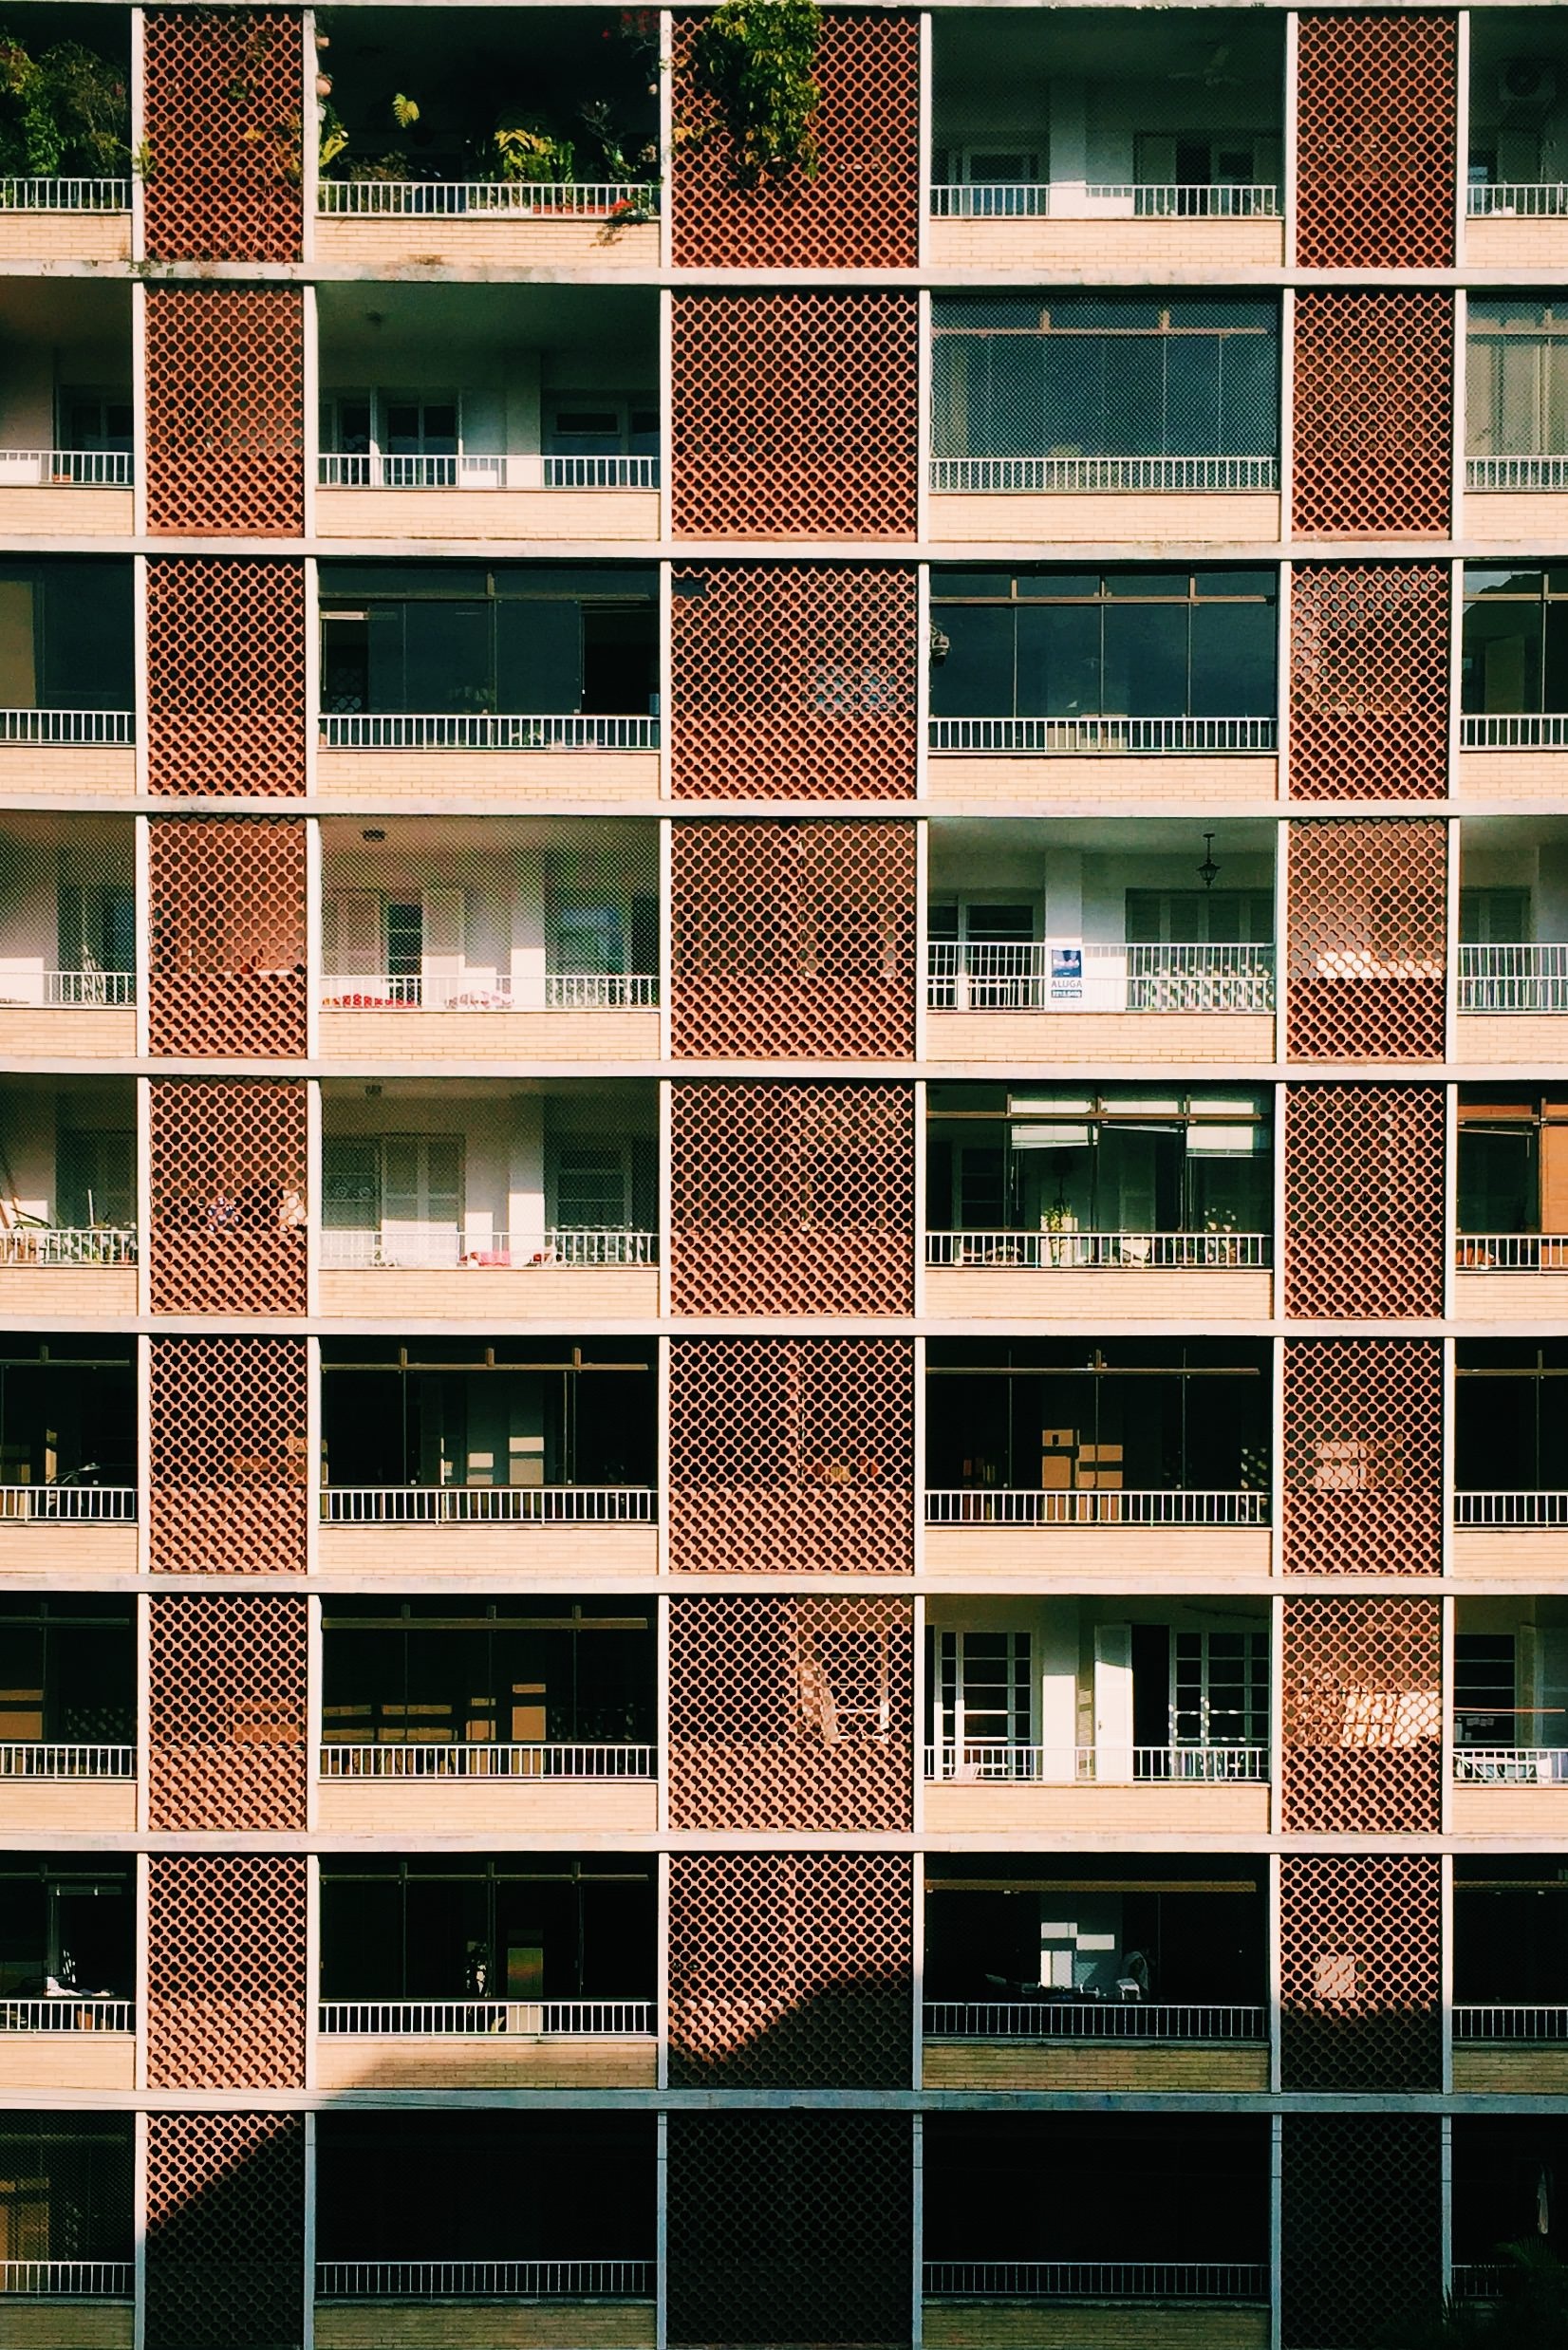
architecture, window, building, facade, property, apartment, tower block, high rise, interior design, balconies, condominium, urban area, residential area, window covering